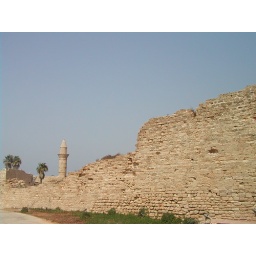
david tower in tel aviv, the wall of the ld town